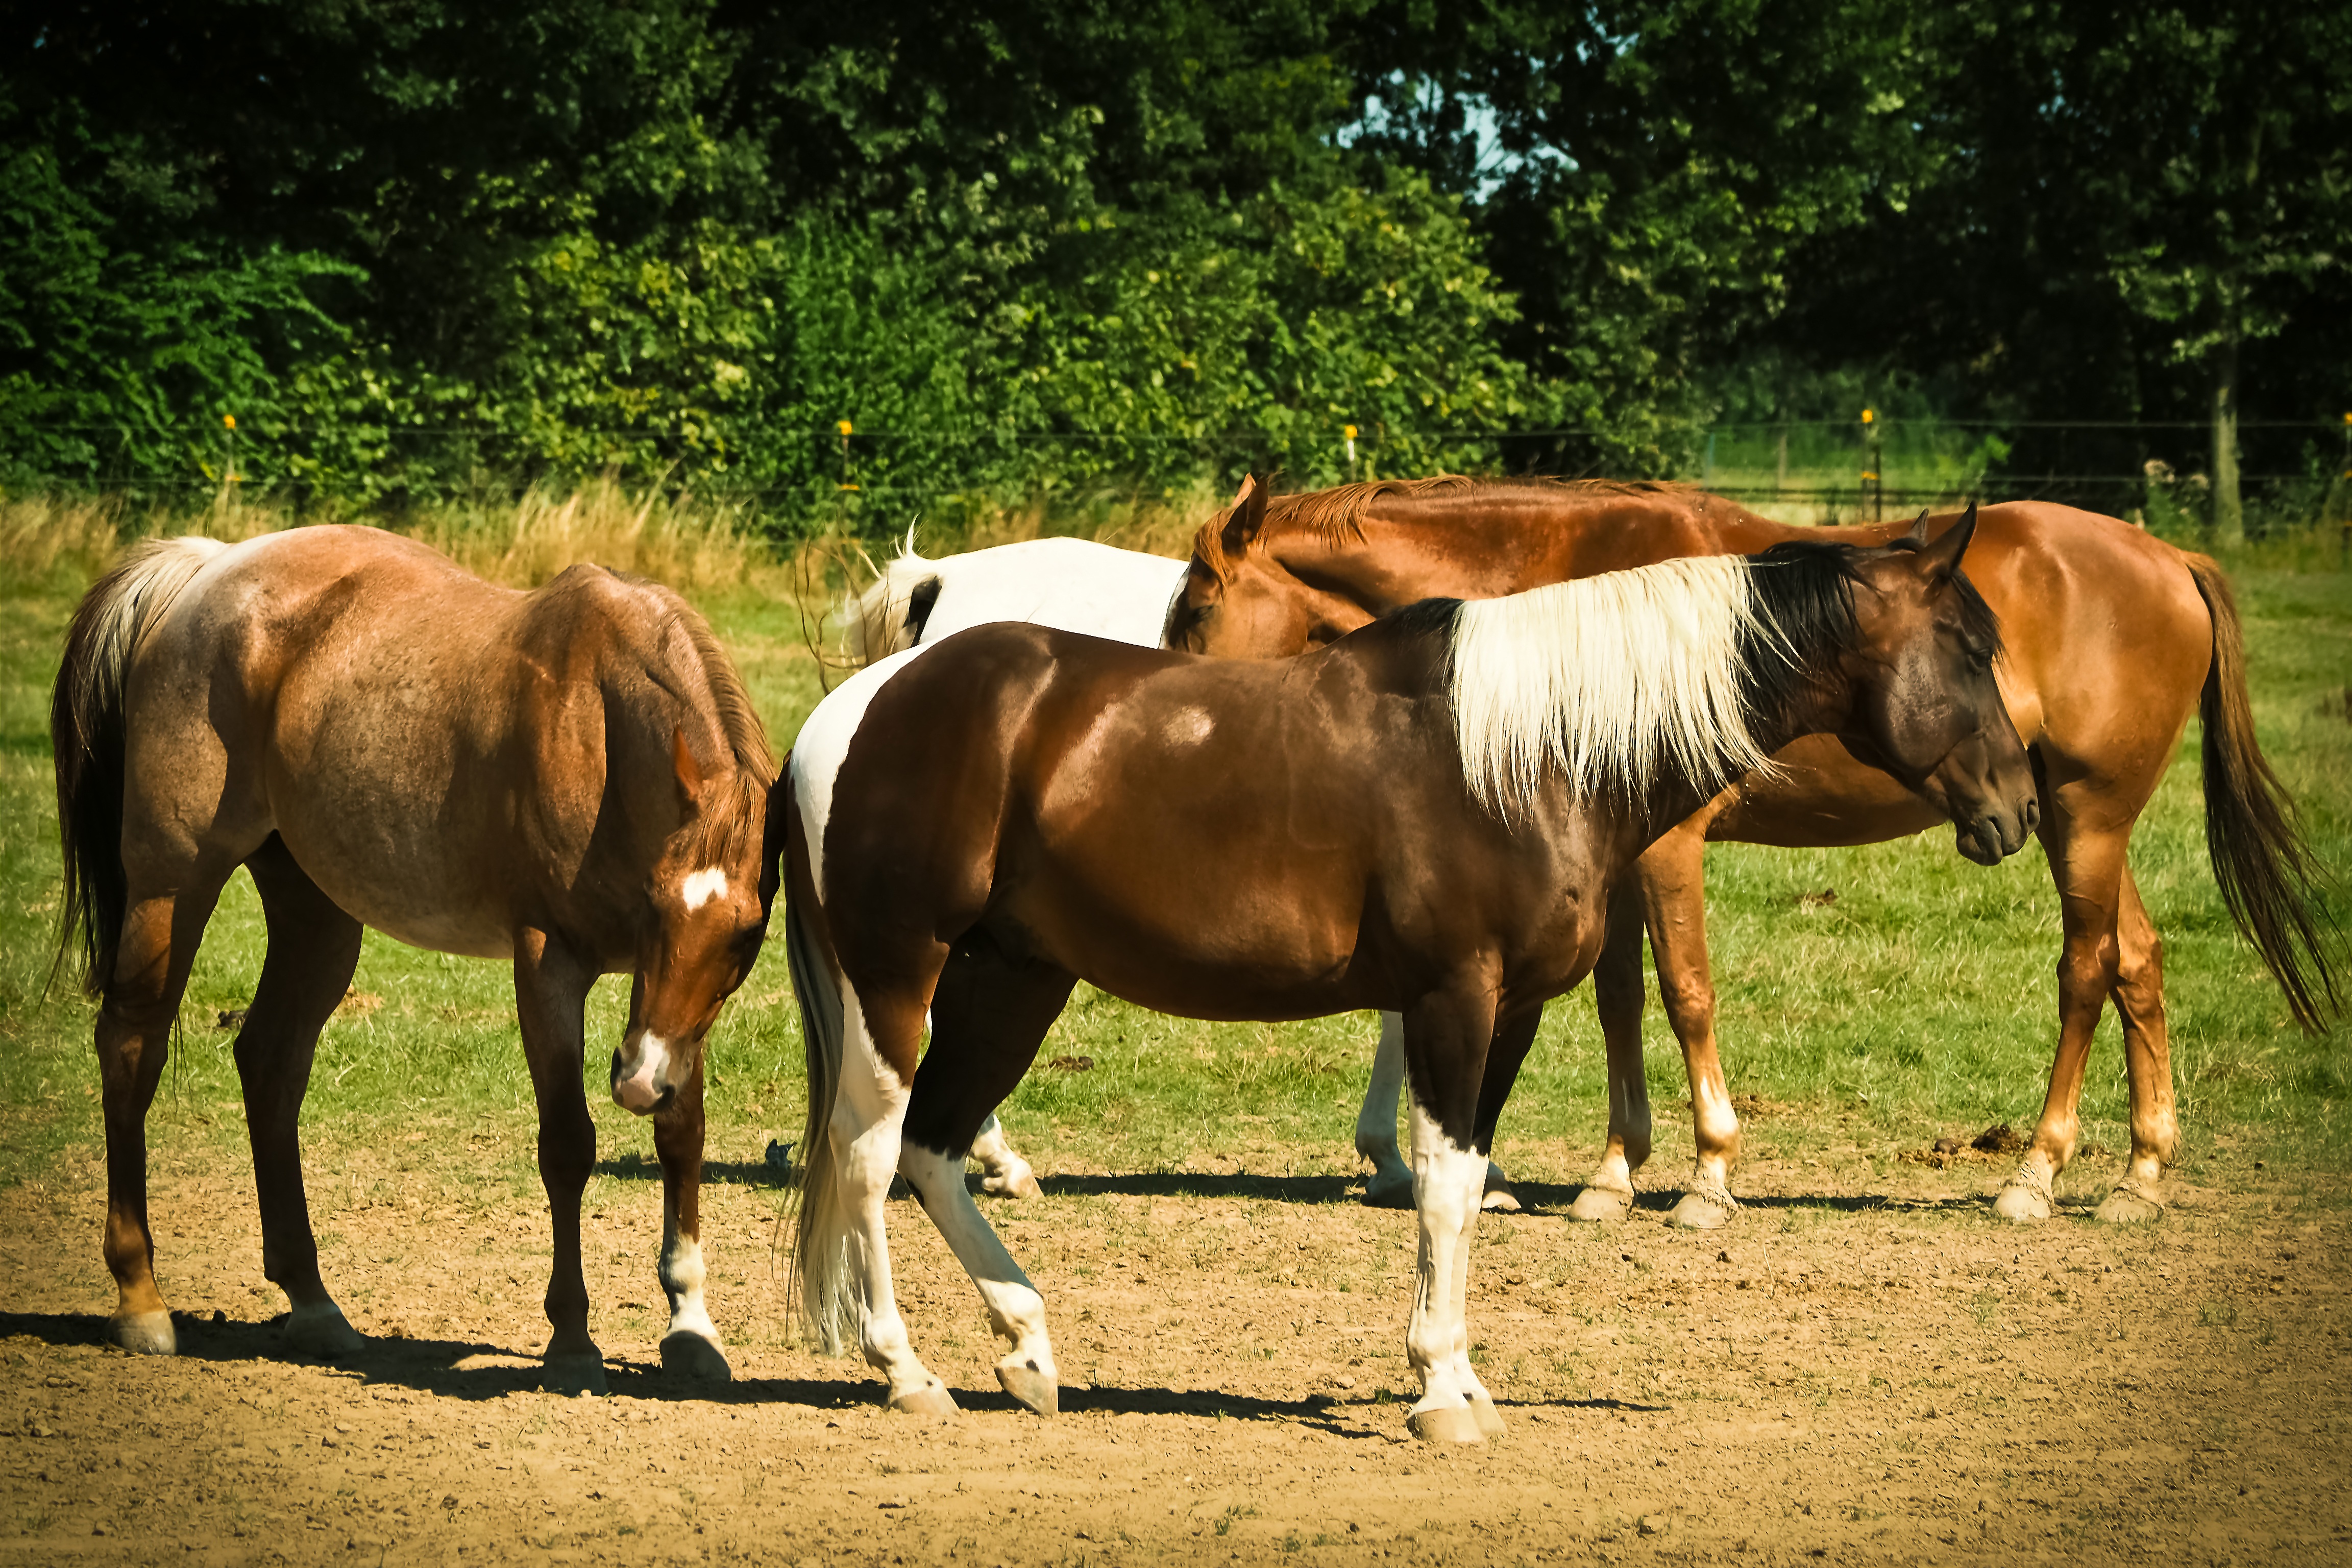
landscape, nature, meadow, animal, flock, pasture, horse, rein, mammal, stallion, mane, ride, rest, eat, graze, horses, relaxation, mare, coupling, mood, gentle, western riding, equestrianism, pack animal, horse stable, horse herd, horse like mammal, mustang horse, animal sports, english riding, equestrian sport